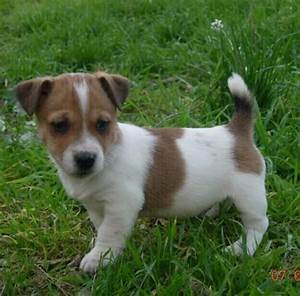
Label: cane